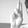
ASL letter: U